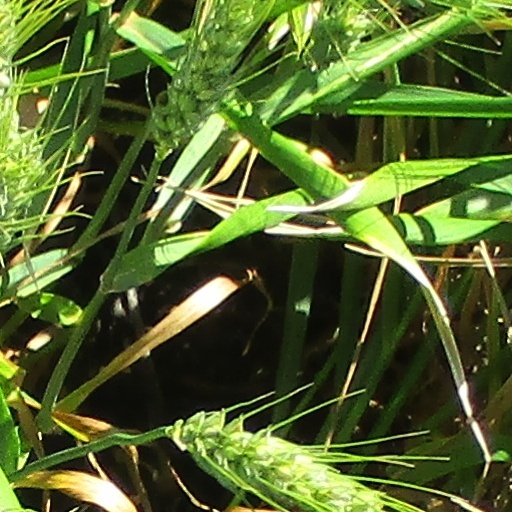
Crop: wheat